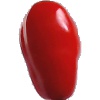
Label: Tomato 2